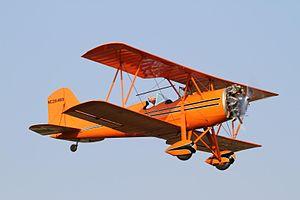
Le Meyers OTW est un avion américain d'entrainement biplan des années 1930 conçu par Allen Meyers et construit par son entreprise Meyers Aircraft Company de 1936 à 1944.